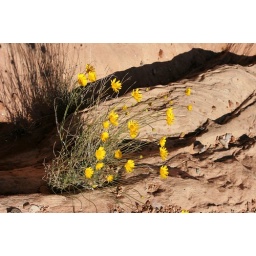
Many of the desert plants and flowers are quite hardy to florish from out of cracks in the sandstone.